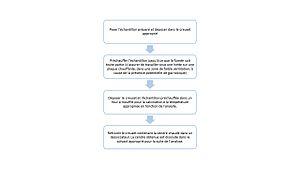
Schéma représentant les étapes de l'extraction des métaux par calcination
L’extraction des métaux par calcination est une technique analytique de séparation préparatoire visant à extraire des analytes métalliques à partir de leur matrice minérale et organique.